New Hampshire Route 9

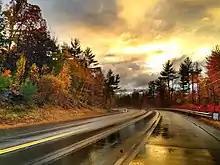
NH 9 westbound near West Chesterfield

NH 9 begins in the west where VT 9 crosses the Connecticut River from Brattleboro, Vermont, into Chesterfield, New Hampshire on the United States Navy Seabees Bridge. The highway meanders its way through the large town (by area) en route to Keene, home of Keene State College. NH 9 enters the southern part of the city and intersects with the triplex of NH 10, NH 12, and NH 101, the latter of which has its western terminus here. NH 9 joins NH 10 and NH 12, bypassing downtown Keene to the west. After about a mile, NH 12 splits off to the northwest. Two miles later, NH 10 follows suit and NH 9 continues northeast, crossing through parts of Roxbury, Sullivan, and Nelson en route to Stoddard, where NH 9 intersects with NH 123. The two routes overlap for about a mile before NH 123 splits northwest, while NH 9 continues east. The highway passes along the northern edge of Antrim, intersecting and overlapping with NH 31. The two routes cross into the town of Hillsborough, where NH 31 splits off to the northwest and NH 9 becomes a semi-limited access highway (not quite up to super-two standards due to a number of at-grade intersections). One mile (1.6 km) to the east, NH 9 interchanges with US 202 and the two routes form the first of two lengthy concurrencies. US 202 and NH 9 bypass downtown Hillsborough to the north, as well as the neighboring town of Henniker, before entering Hopkinton. US 202 and NH 9 intersect NH 127 near the town line and continue east to one of two partial interchanges with I-89. The first interchange allows the following movements: US 202/NH 9 east to I-89 south, US 202/NH 9 west to I-89 north, I-89 north to US 202/NH 9 west, and I-89 south to both directions of US 202/NH 9. The highway continues into town, intersecting the southern terminus of NH 103 (a secondary highway paralleling I-89 north) before intersecting I-89 again, with southbound-only access to the Interstate highway. US 202 and NH 9 enter the city of Concord from the west and roughly parallel I-89 until reaching downtown. The two highways intersect the northern terminus of NH 13 before meeting US 3 downtown. US 202 and NH 9 turn north onto US 3 for about six blocks before NH 9 turns east onto Loudon Road, intersecting with I-93 (US 202 continues along US 3 to meet I-393 just to the north). NH 9 runs as Loudon Road parallel to I-393 (which also carries US 4 and US 202), with access possible via NH 132 (East Side Drive) and NH 106 (Sheep Davis Road - NH 106 is also the route to New Hampshire Motor Speedway, which lies to the north). NH 9 crosses underneath I-393 and enters the extreme northern tip of Pembroke.